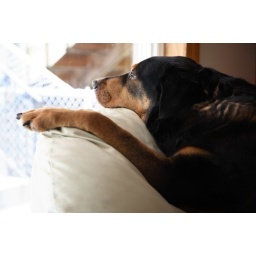
A dog in a house we looked at in Chicago waiting for her people to come back home.